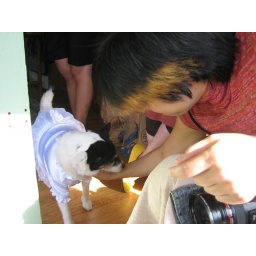
mia with dog in dress